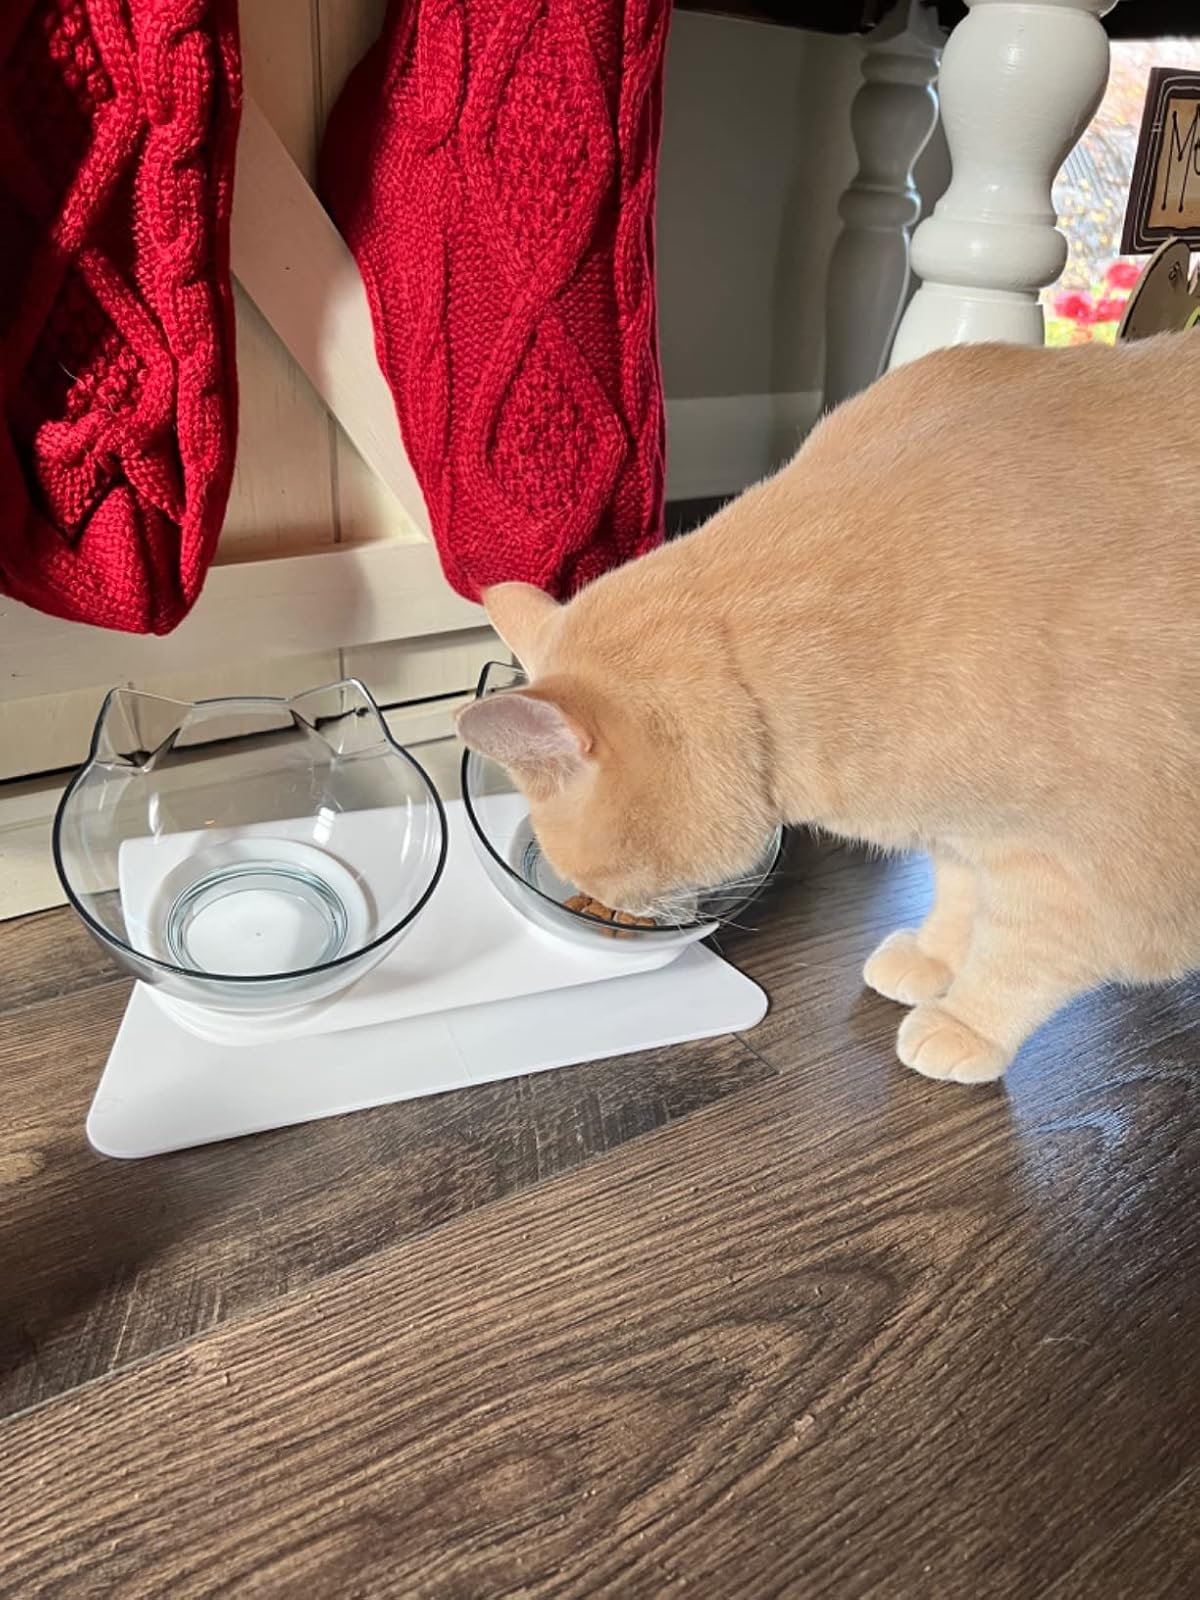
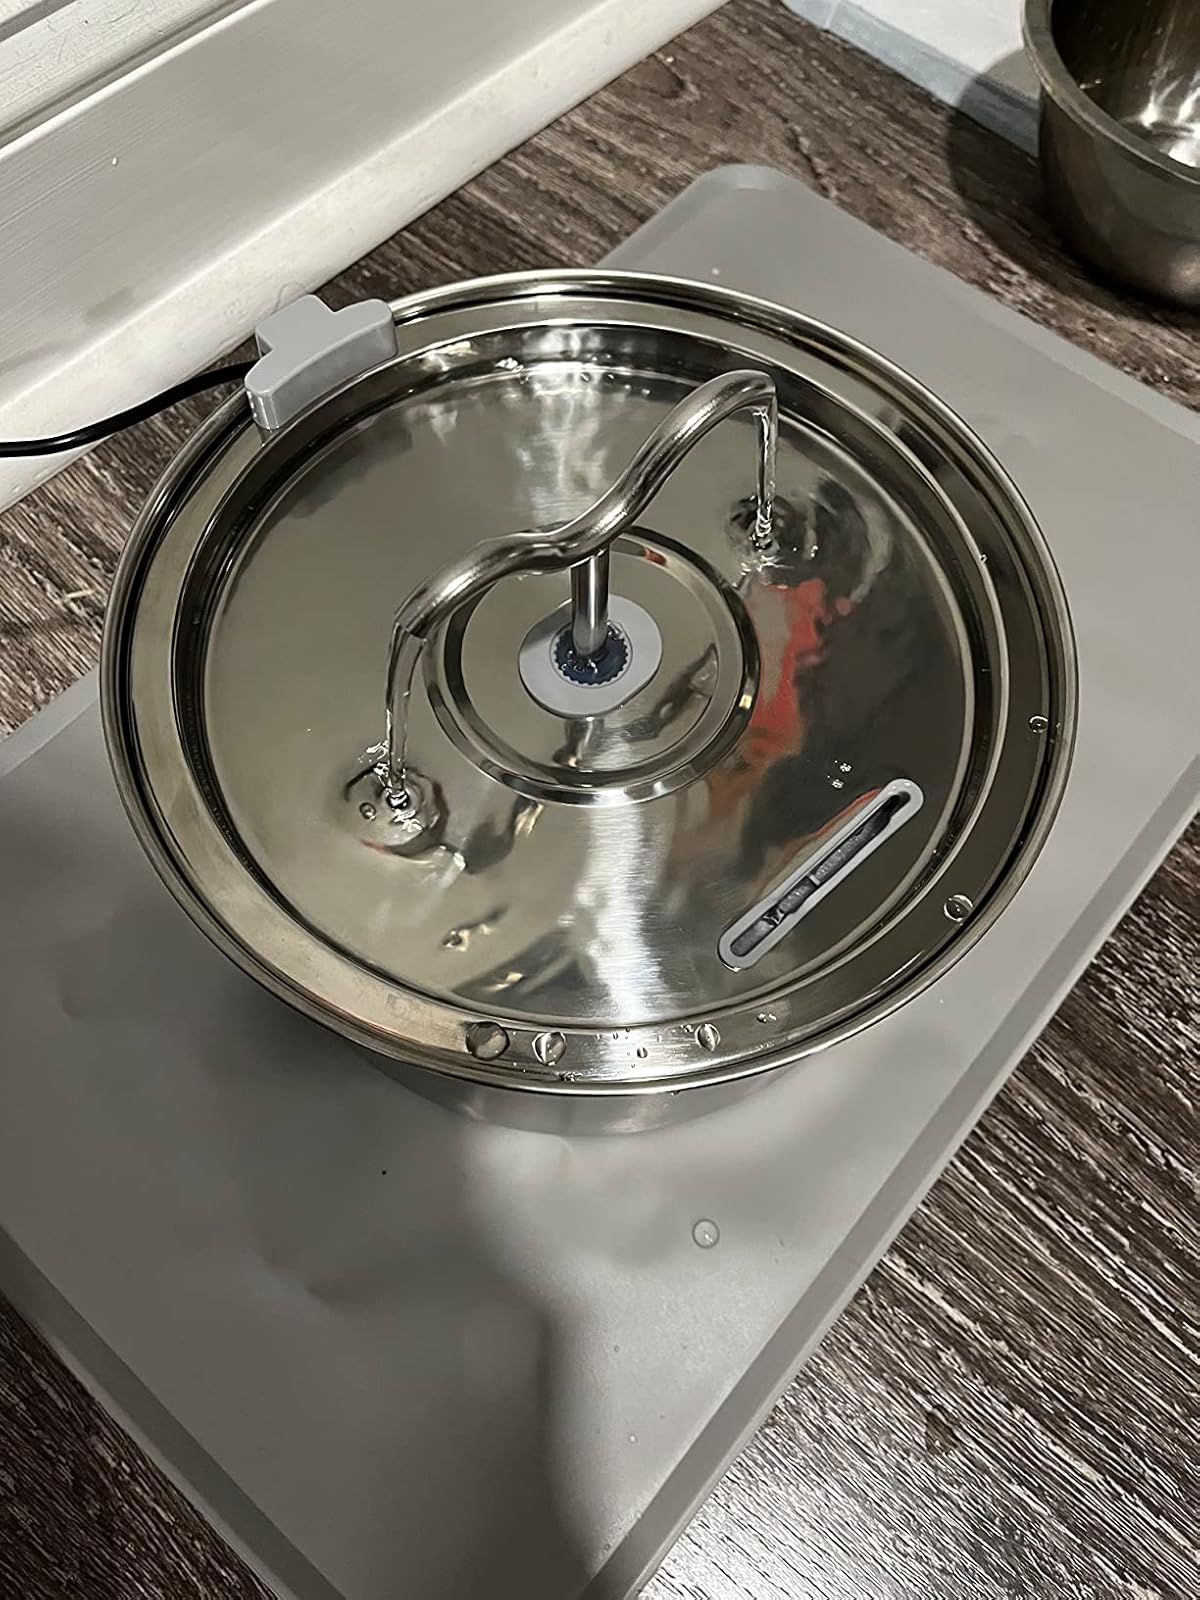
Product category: items_bowl
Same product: no